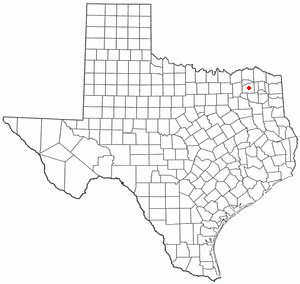
La ville américaine de Sulphur Springs est le siège du comté de Hopkins, dans l’État du Texas. Elle comptait 15 449 habitants lors du recensement de 2010.